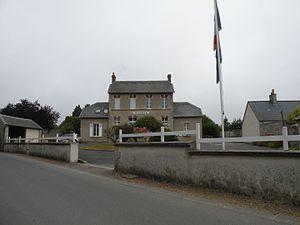
Cussy est une commune française située dans le département du Calvados en région Normandie, peuplée de 186 habitants.